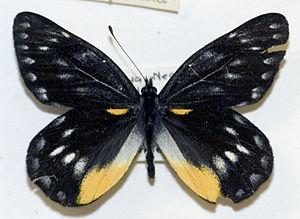
Delias belladonna est un insecte lépidoptère de la famille des Pieridae, de la sous-famille des Pierinae et du genre Delias.